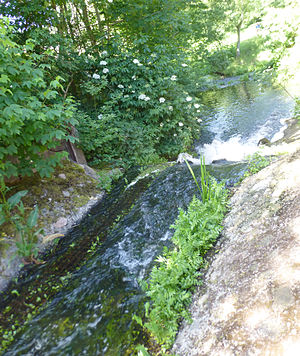
Lystrup Å
Lystup Å ved Lystrupminde
Lystup Å ved Lystrupminde
Lystrup Å er en 2,7 km lang å i Midtjylland der begynder ved nordbredden af Kulsø og løber derfra i